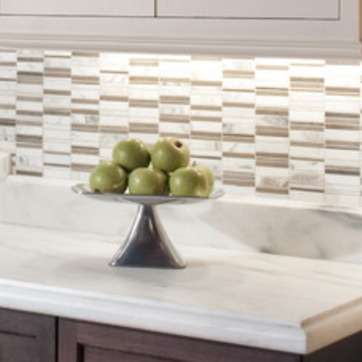
Material: food